Mississippi Highway 161

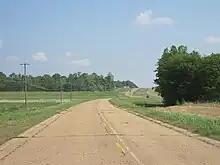
MS 161 northbound near US 61 in Walls

MS 161 starts at an intersection with US 61, US 278, and MS 322 in Clarksdale. The route travels northeast, concurrent to MS 322, across several farms before reaching Sherard Road, where MS 322 continues westward to Sherard. Known as South State Street, MS 161 continues northeastward towards a commercial area of Clarksdale, and it crosses the Sunflower River. The road name changes to North State Street, and it intersects Desoto Avenue, which travels to downtown Clarksdale northbound and US 49 southbound. The intersection is home to the "Crossroads" sign, a sculpture that commemorates the alleged location where musician Robert Johnson sold his soul to the devil to learn how to play the blues. MS 161 turns east briefly at Lincoln Place, before continuing northeastward past Sycamore Street. The route travels along the edge of the city, and it soon intersects the western terminus of MS 6, which leads to US 278. The road enters Lyon north of the intersection, and it intersects Bobo and Fontaine Streets. MS 161 leaves the town north of Hopson Street and Roberson Road, and the road ends at a three-way junction with US 49 and US 61.